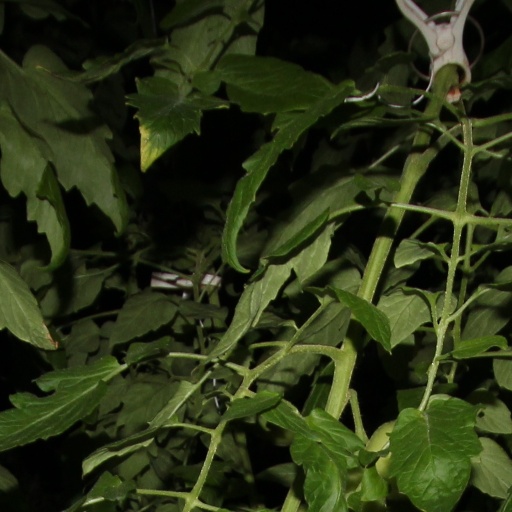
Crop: tomato